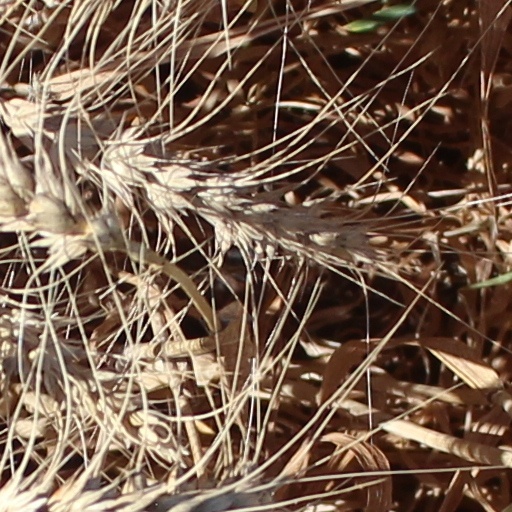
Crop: wheat